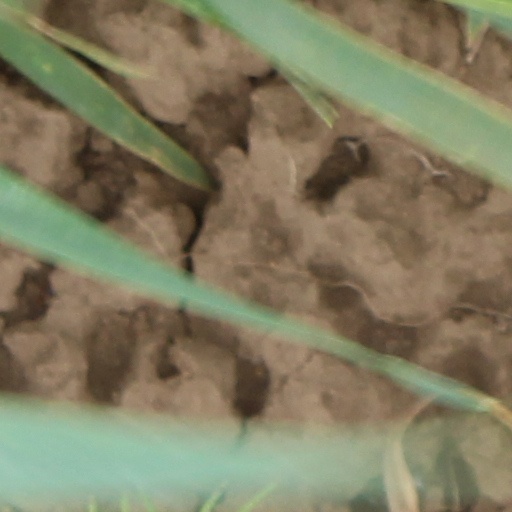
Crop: wheat